Coleman Dowell

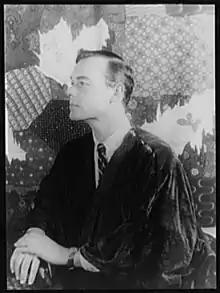
Coleman Dowell (1957) Photo by Carl Van Vechten

Robert Coleman Dowell was born to Mordon and Beulah Dowell in Adairville, Kentucky on May 29, 1925. He was one of six children in his family. Dowell attended several country schools, among them, a one-room school where Latin and Greek were taught. His last two years of high school were at Simpson County High in Franklin, Kentucky, a new county school where he was on the school paper. Dowell served in the U.S. Army, Medical Corps from 1944 to 1945 and as an assistant to the prosecution in war crimes trials in Manila in 1945–46. He was eventually promoted to the rank of sergeant. During this period he also attended the University of the Philippines. Dowell returned home to the U.S. in 1946 and settled in Louisville, Kentucky for a few years where he was a full-time member of the National Guard. Here he wrote the musical play that brought him to New York City.